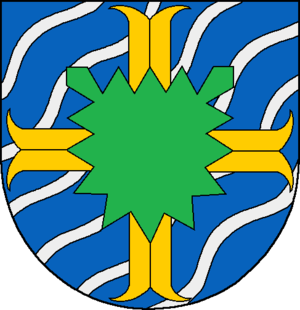
Nettelsee
Coat of arms of Nettelsee
Nettelsee er en by og kommune i det nordlige Tyskland, beliggende i Amt Preetz-Land i den sydvestlige del af Kreis Plön. Kreis Plön ligger i den østlige/centrale del af delstaten Slesvig-Holsten.